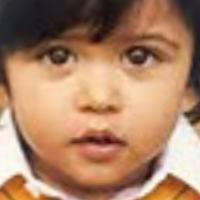
Age group: age 01-10